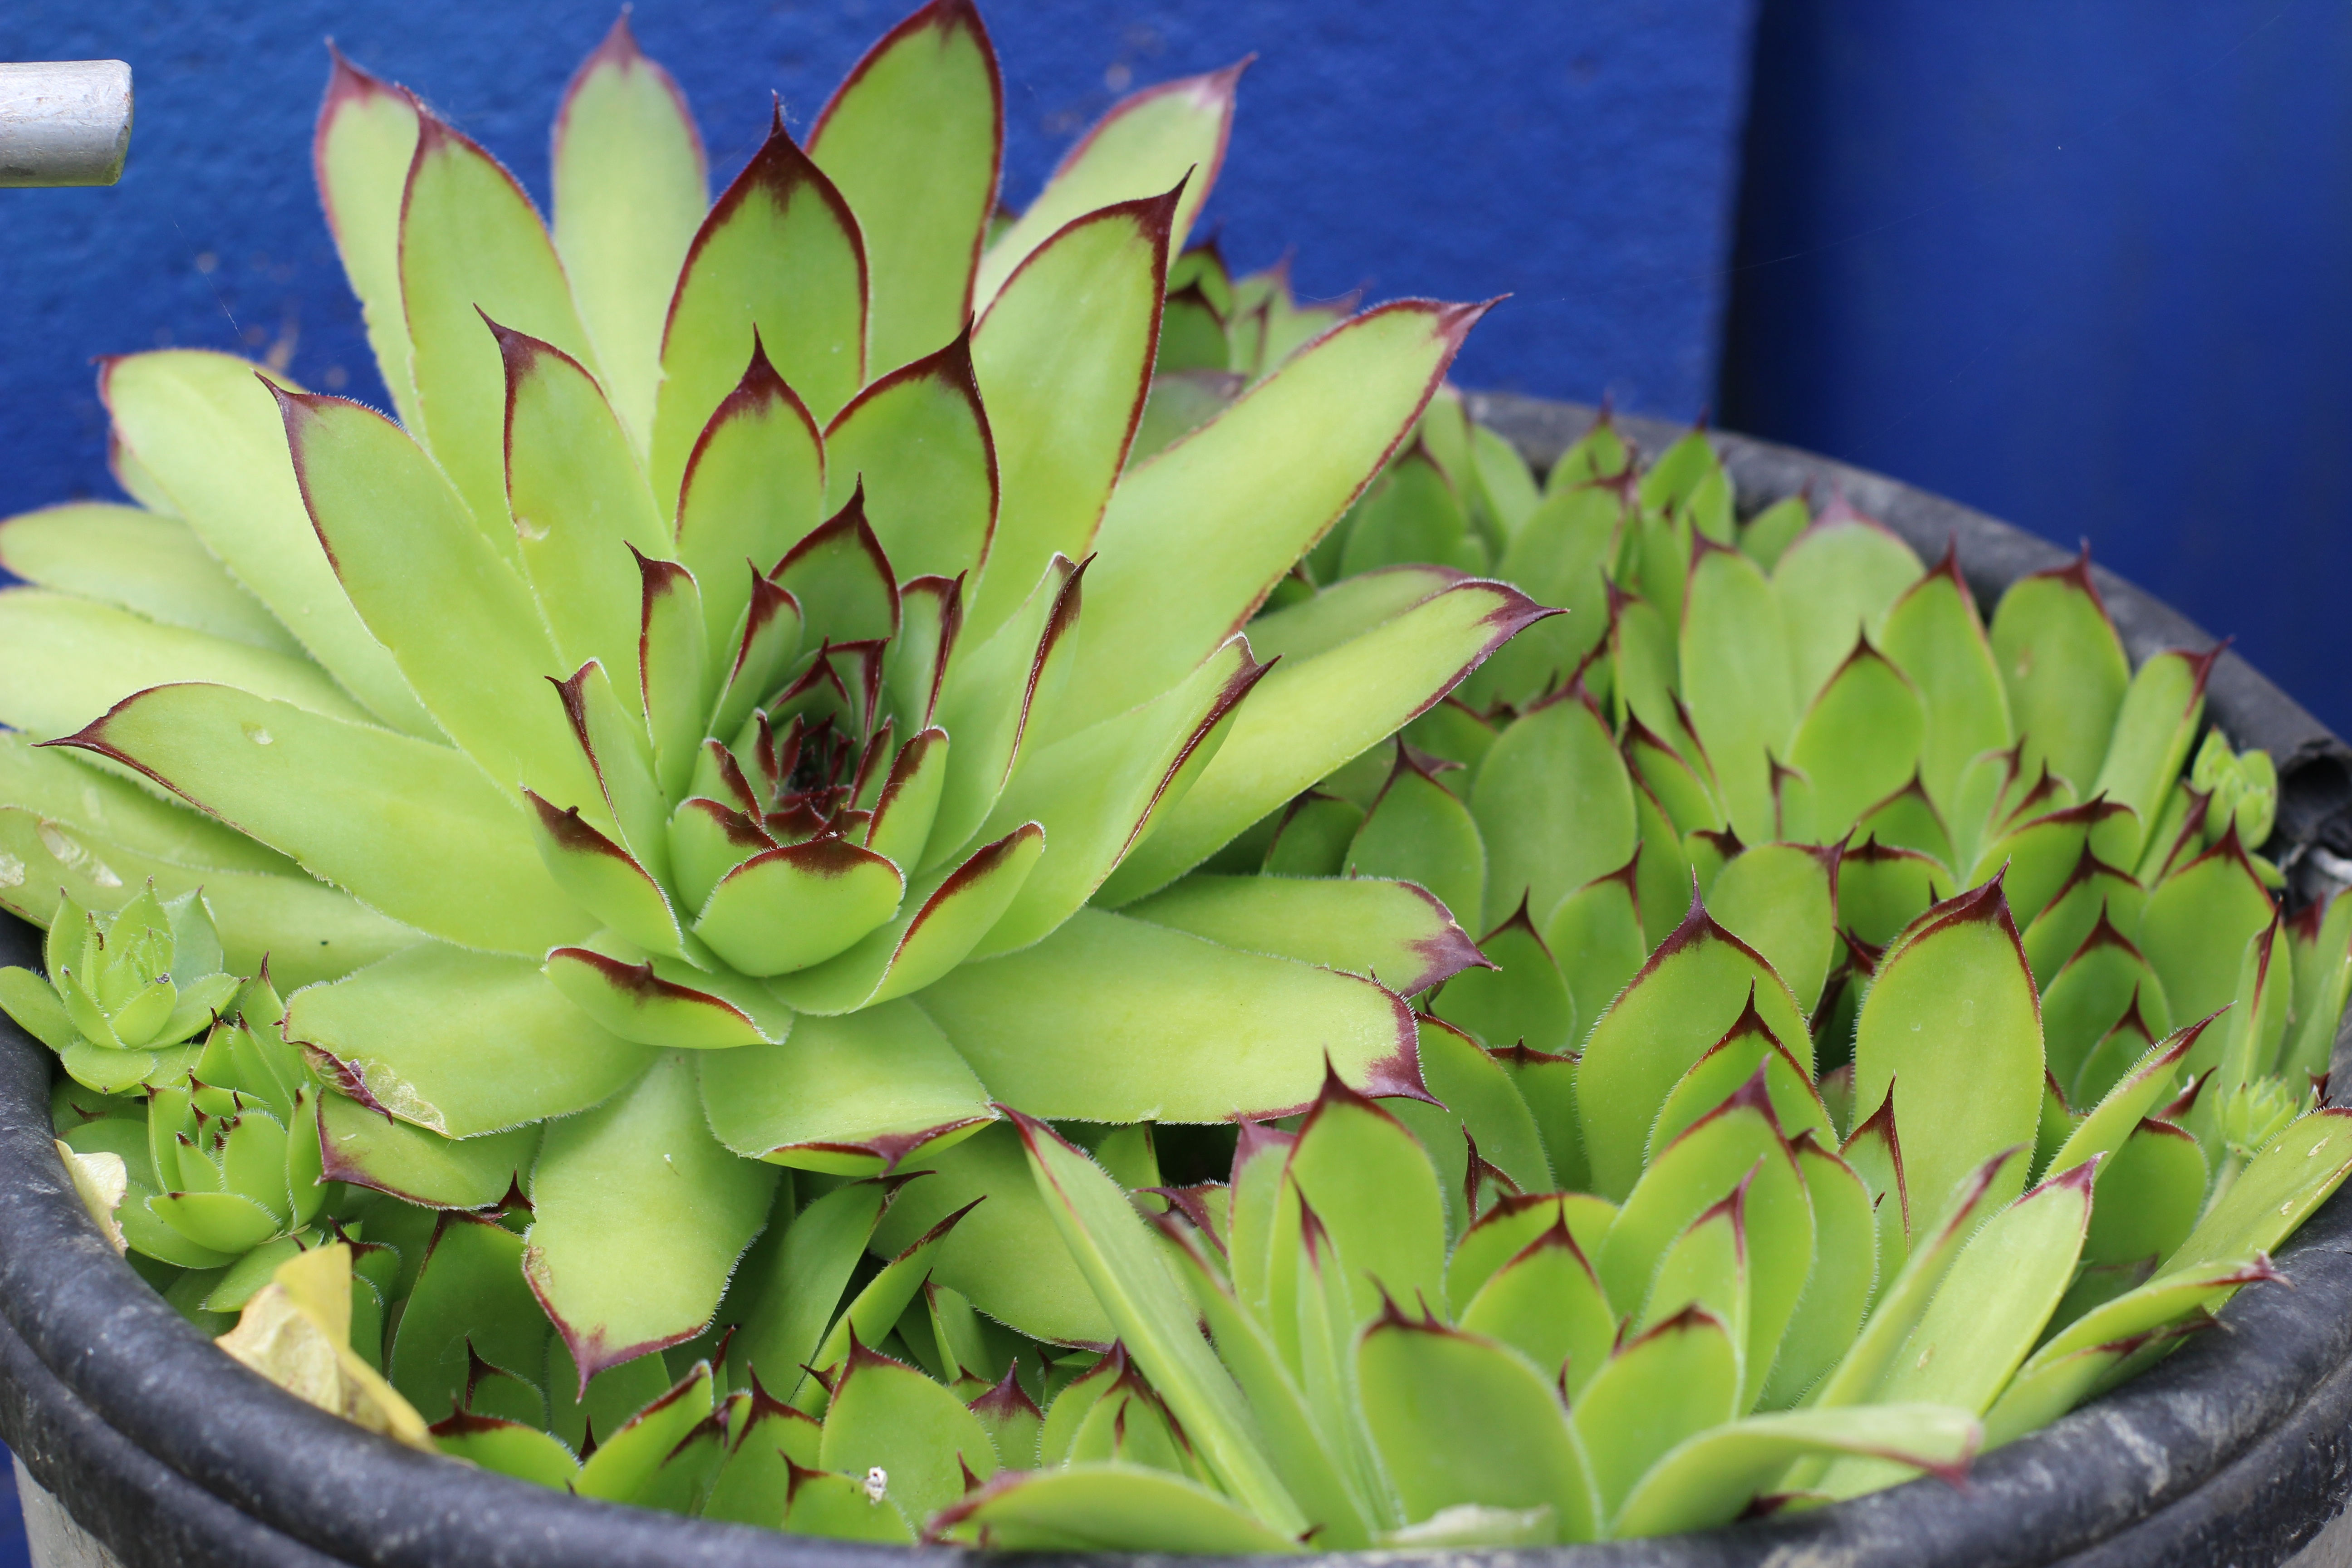
nature, plant, flower, green, produce, botany, succulent, garden, flora, plants, floristry, crassulaceae, crassulaceae family, flowering plant, land plant